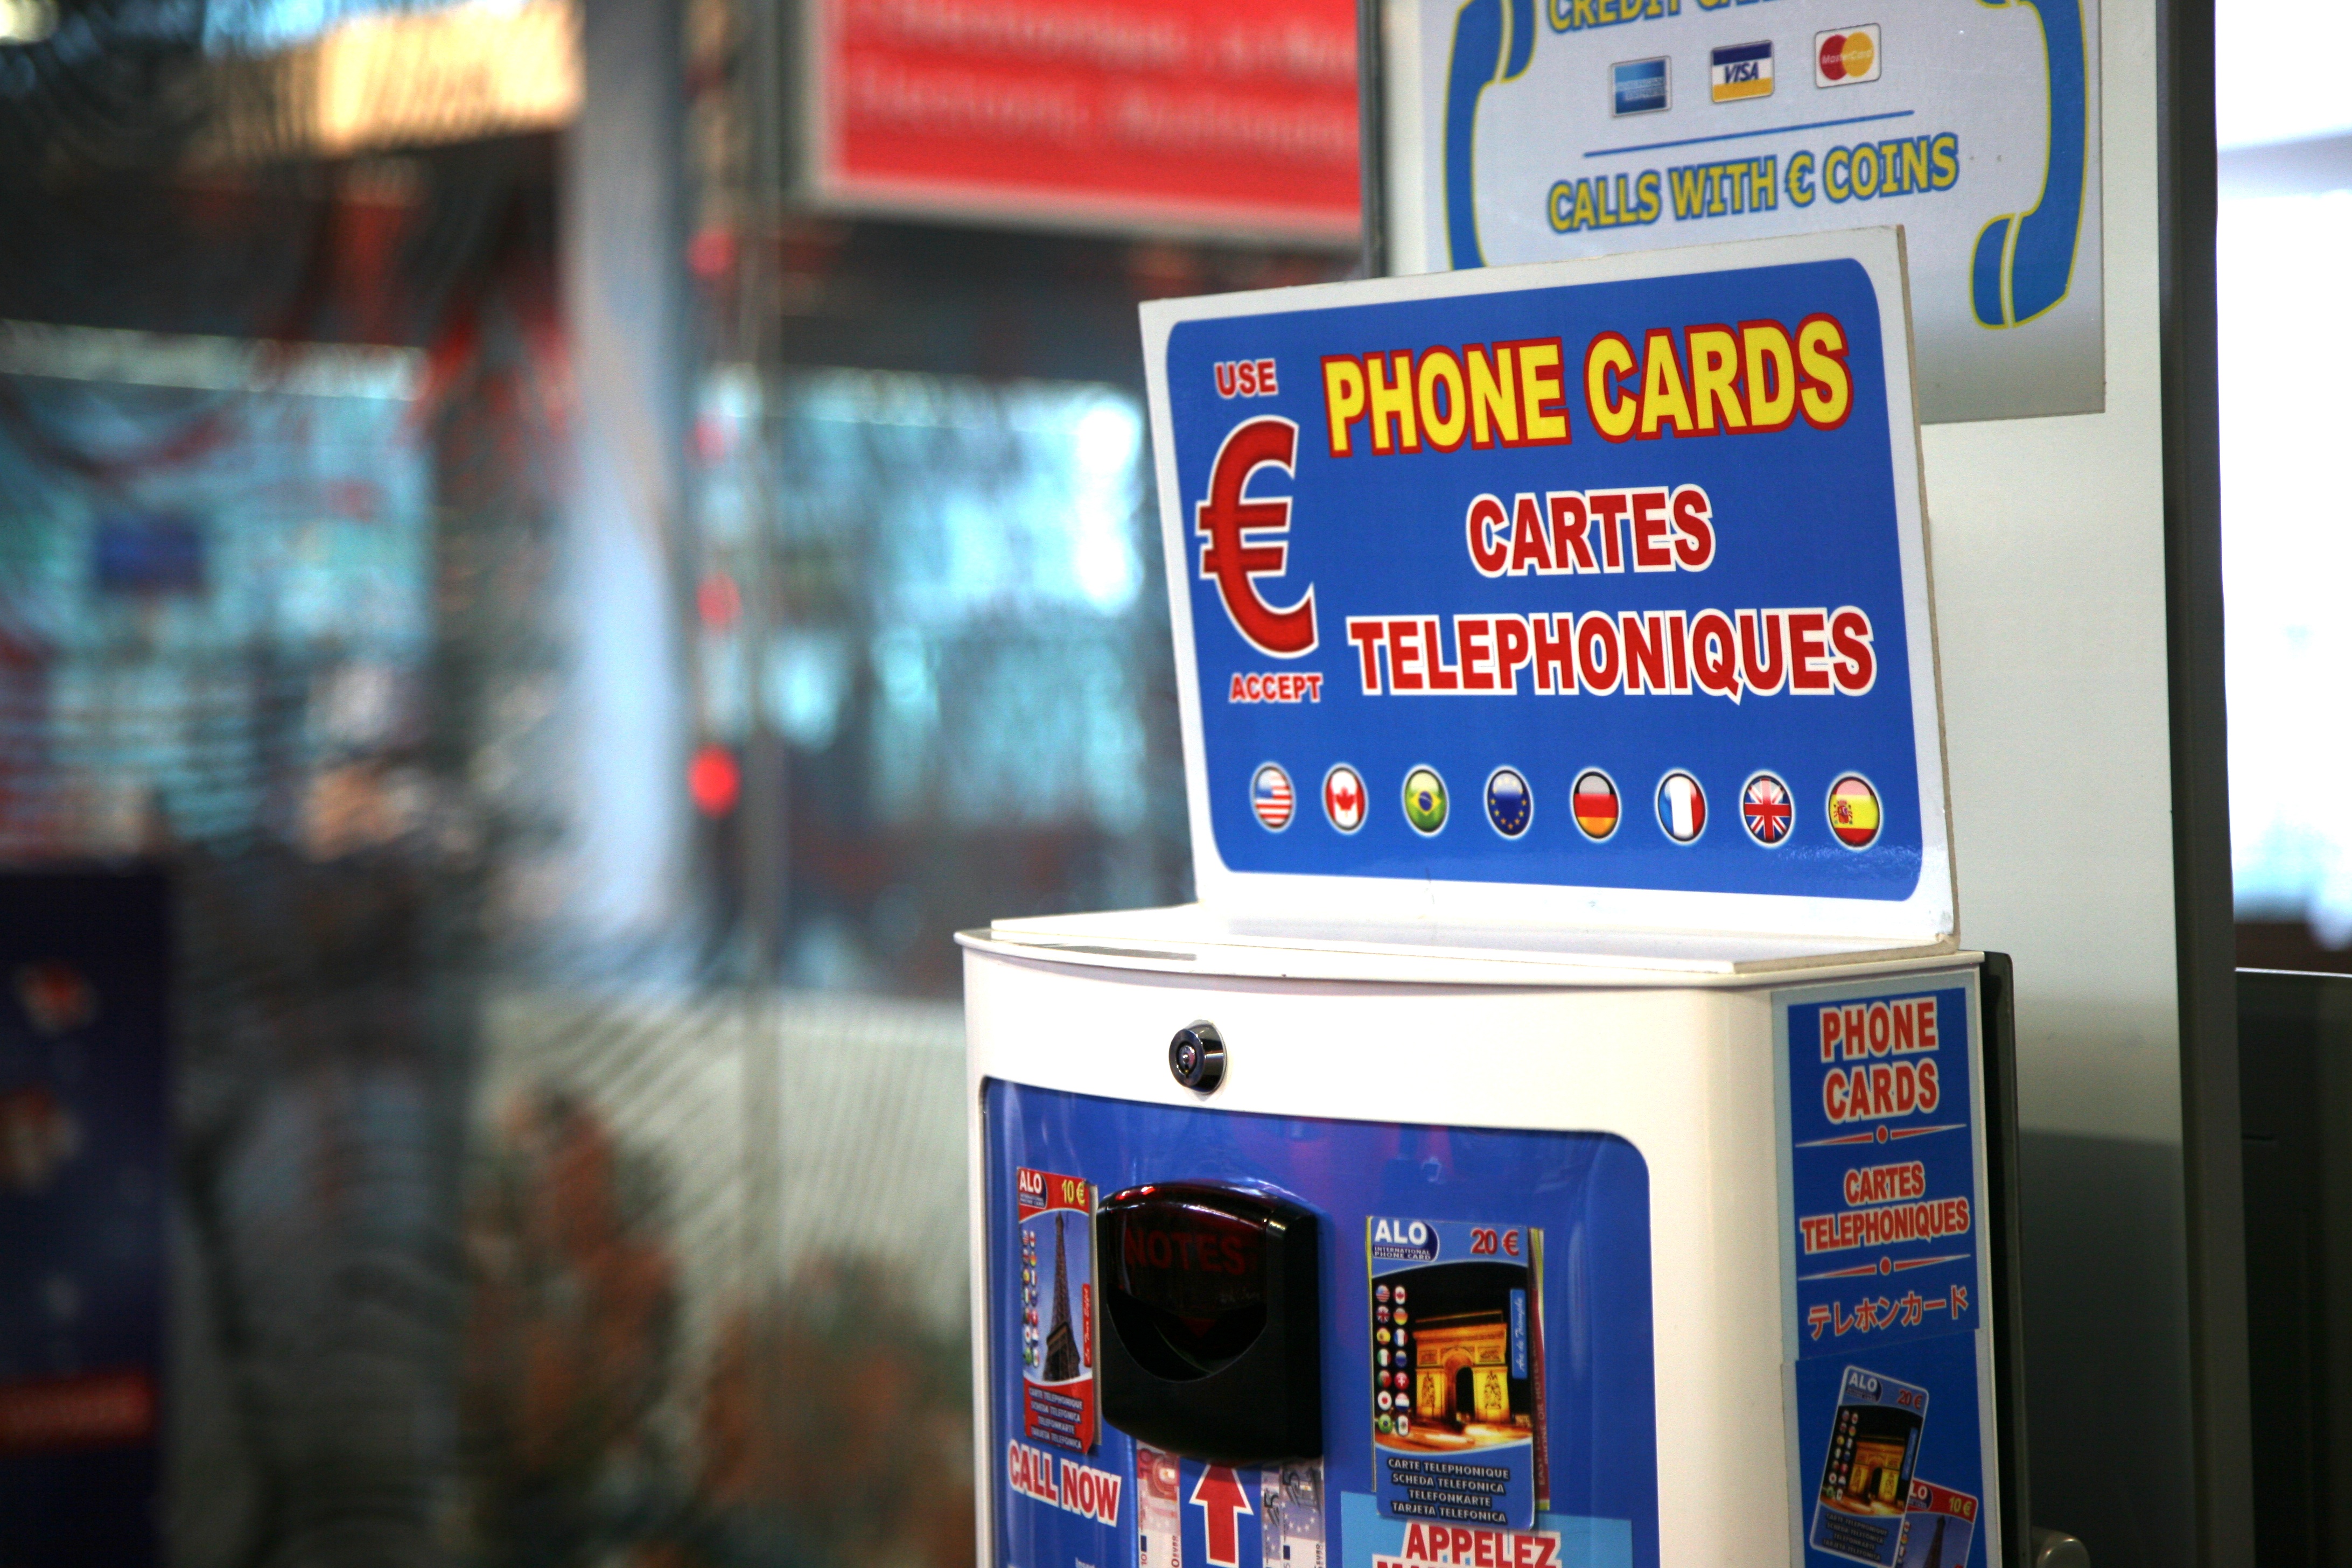
technology, paris, airport, transport, france, phone, telephone, gadget, machine, signage, public transport, 5d, vending machine, games, flughafen, letiste, canon5d, lotnisko, aeroporto, aeropuerto, flyplass, cdg, charlesdegaulleairport, flygplats, lentokentt, terminal2e, lapanganterbang, aeroportul, a roport, phonecards